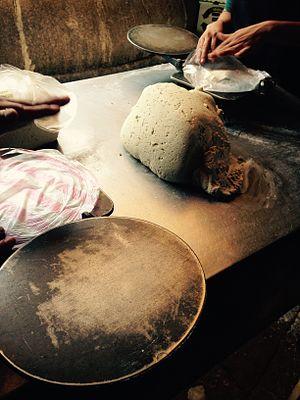
La cuisine mexicaine est considérée comme très variée de par son héritage préhispanique et européen, conséquence de la conquête espagnole de l'empire Aztèque au cours du XVIᵉ siècle. Elle a aussi connu l'influence des cuisines africaines, caraïbéennes, asiatiques et moyen-orientales. La base traditionnelle de cette cuisine est le maïs, ainsi que d'autres aliments d'origine autochtone comme le haricot, l'avocat, la tomate, la dinde, les cacahuètes, la vanille et le piment, accompagnés de riz, transporté par les Espagnols. Les Européens ont amené avec eux un grand nombre d'aliments parmi lesquels les plus importants sont les viandes d'animaux domestiqués, les produits laitiers, et diverses herbes et épices.